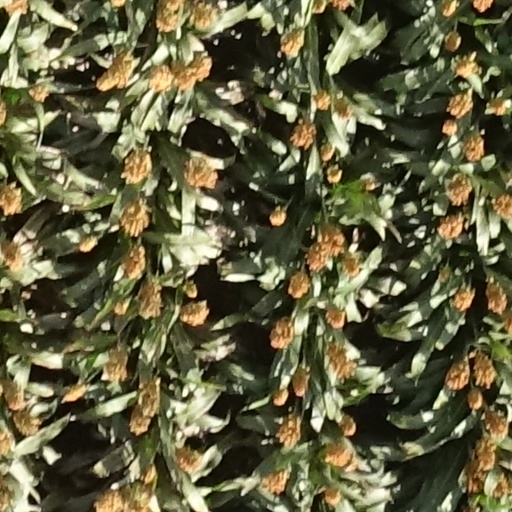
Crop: sorghum